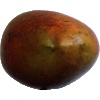
Label: red_mango